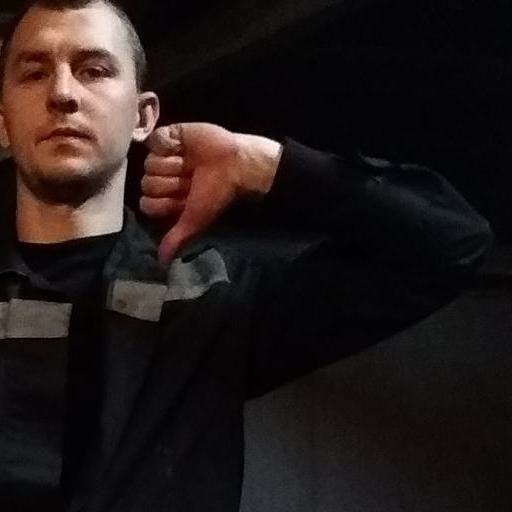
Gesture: dislike